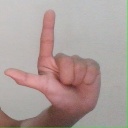
अक्षर: ल